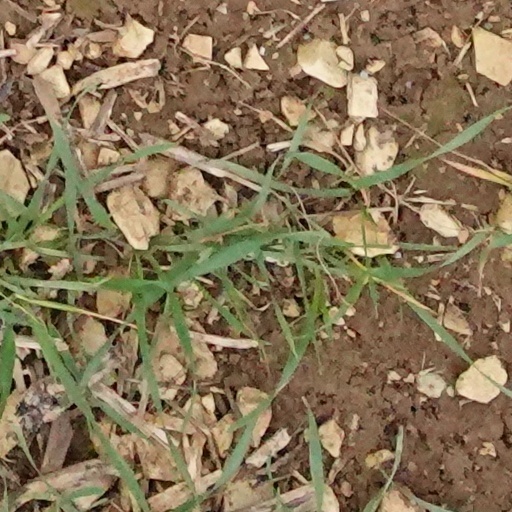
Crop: wheat